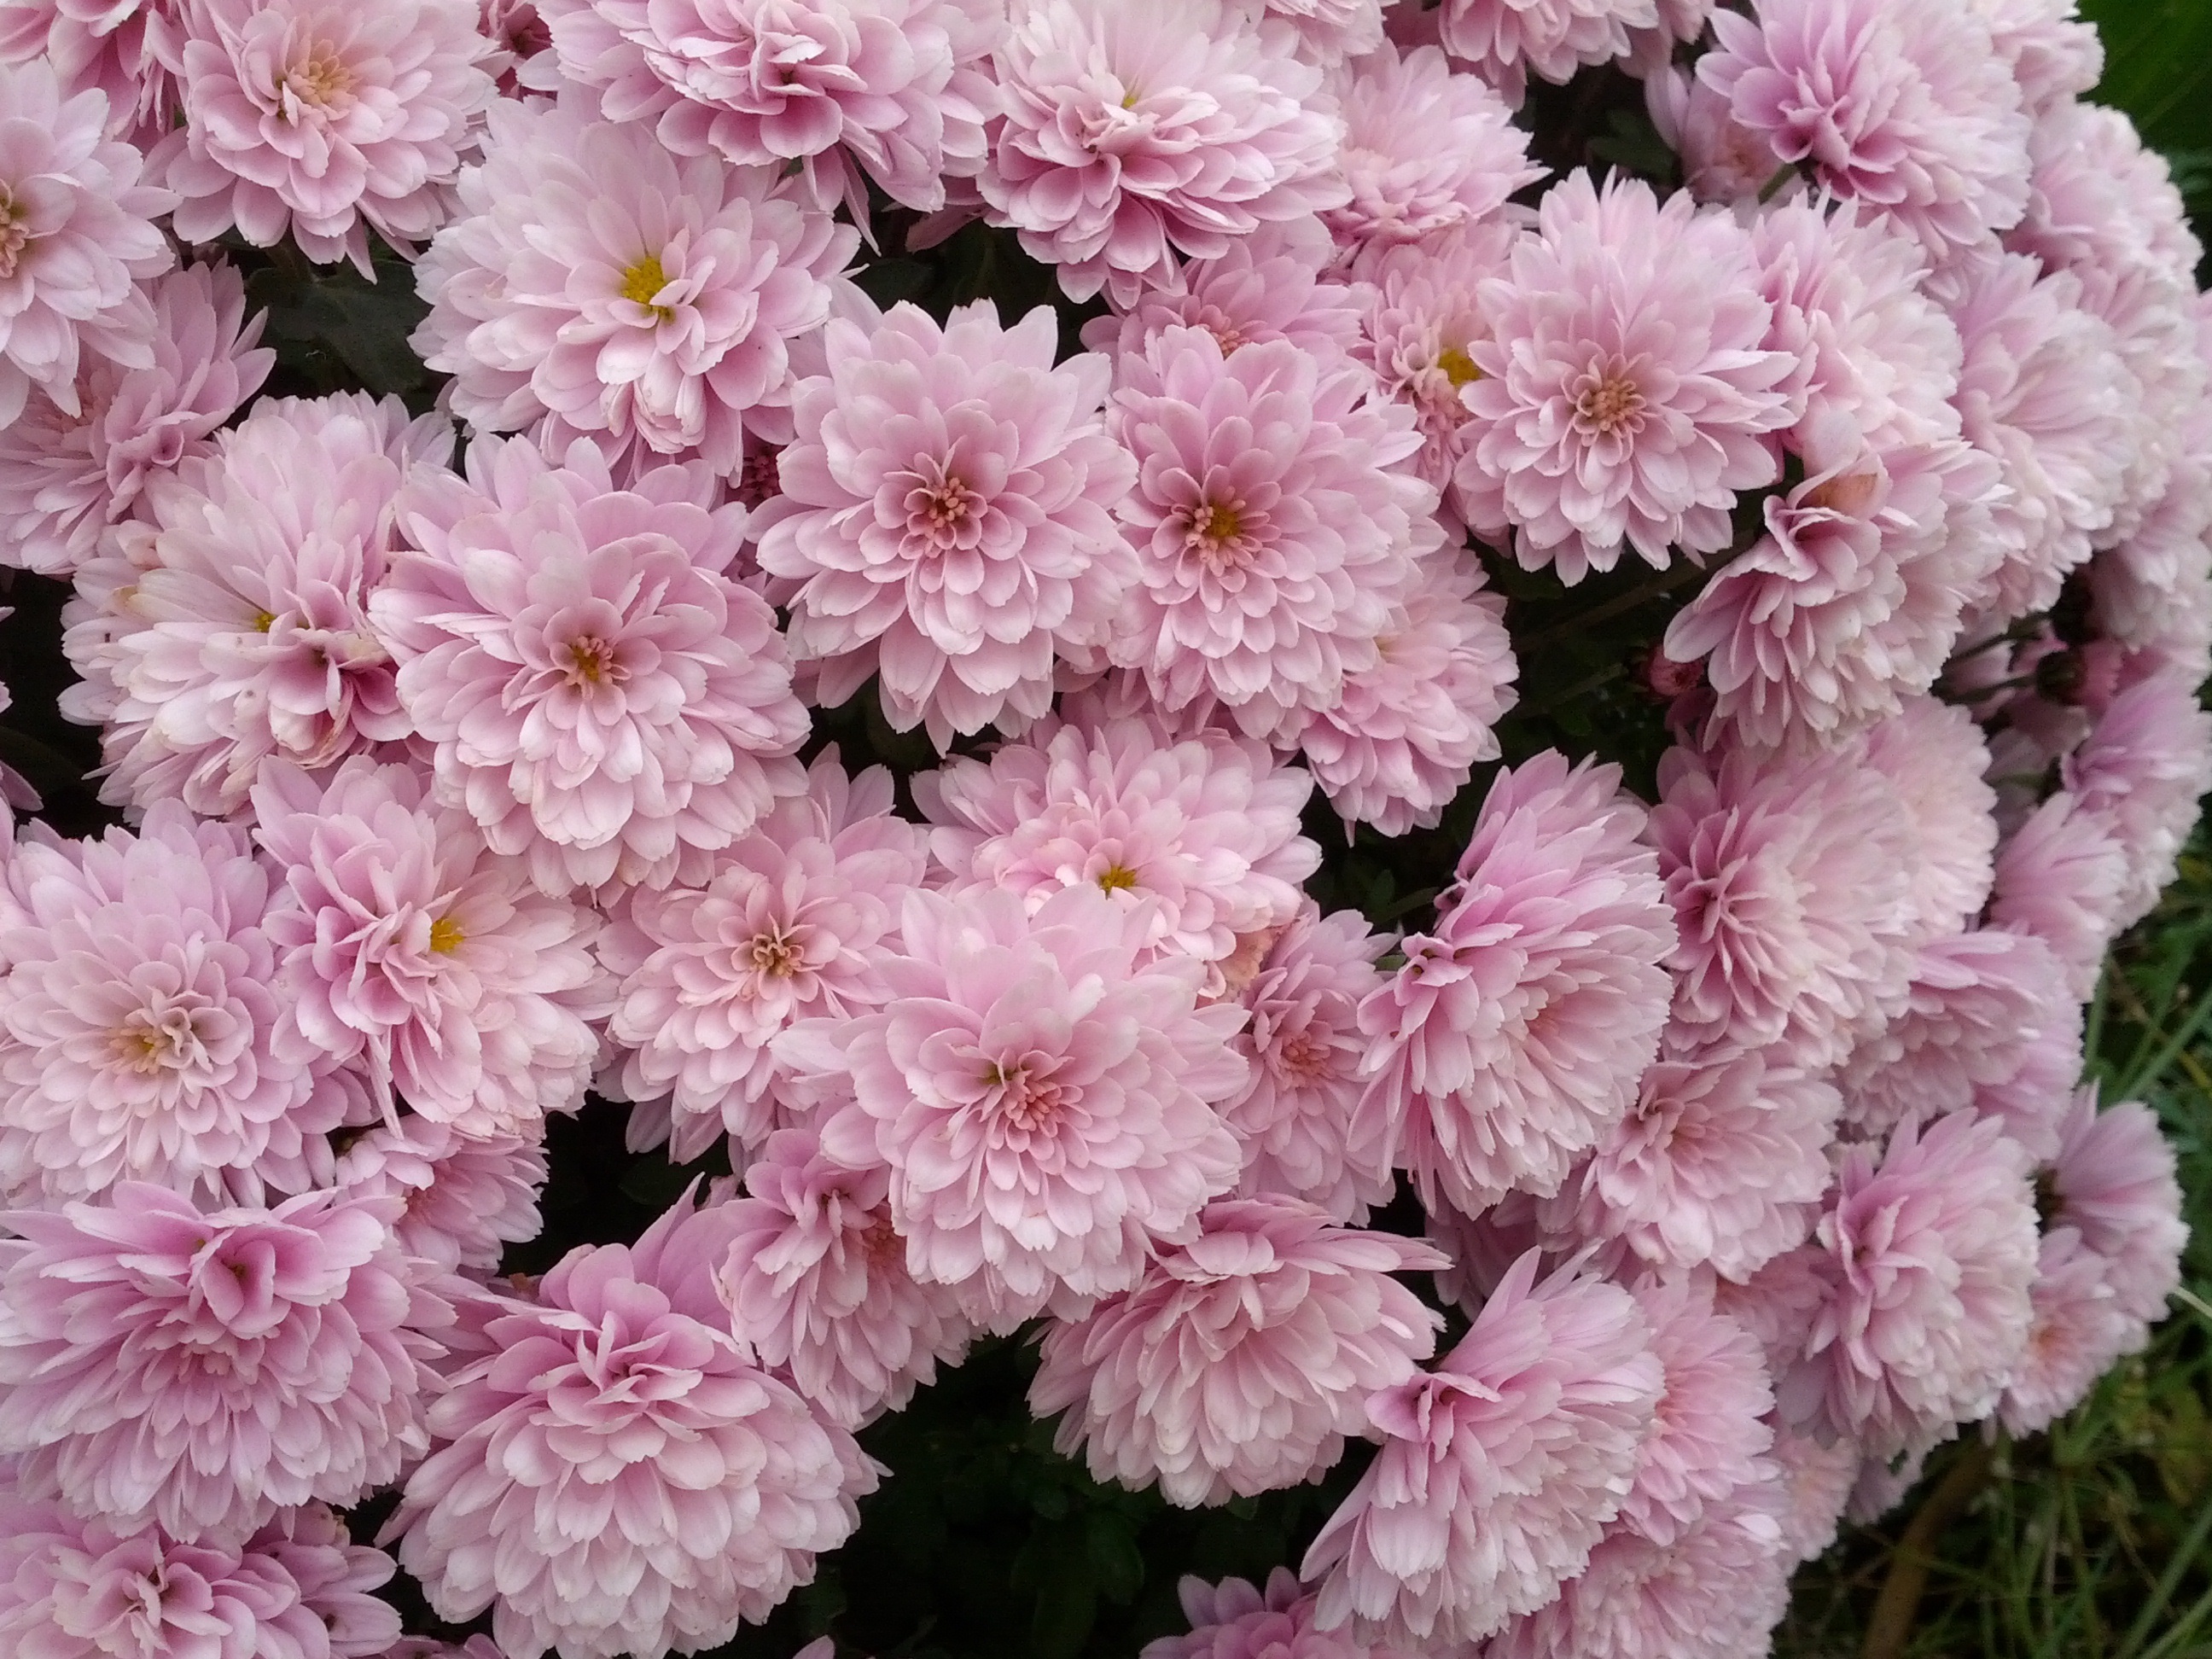
blossom, plant, flower, petal, pink, flowers, shrub, carnation, lilac, chrysanthemum, peony, dianthus, flowering plant, daisy family, annual plant, land plant, chrysanths